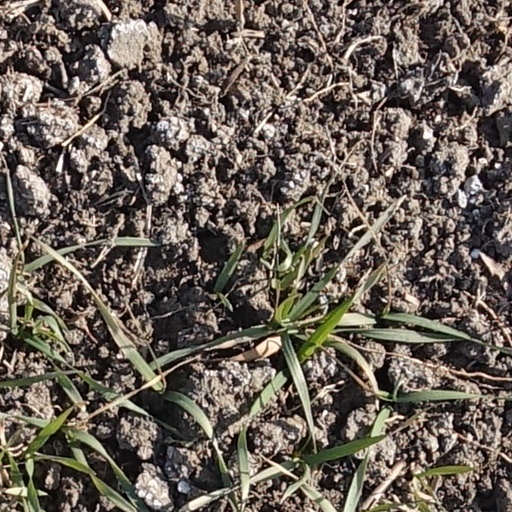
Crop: wheat